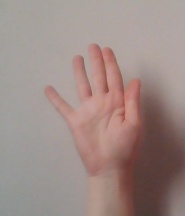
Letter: sheen